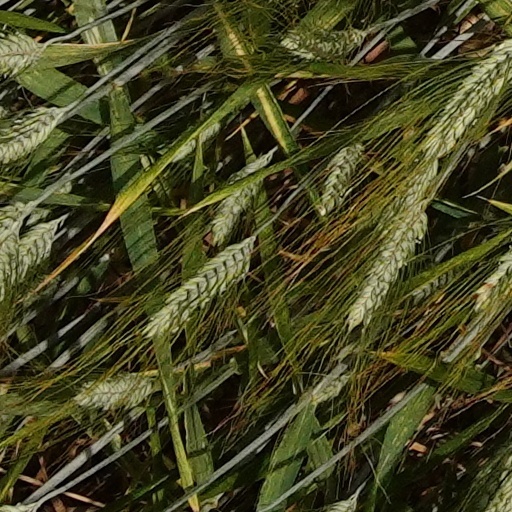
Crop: wheat